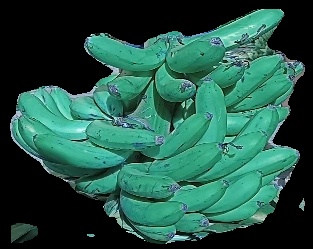
Variety: pachbale
Grade: grade3